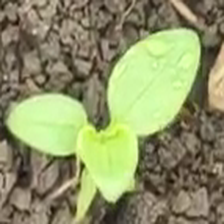
Weed species: Kena_(Commplina_benghalensio)